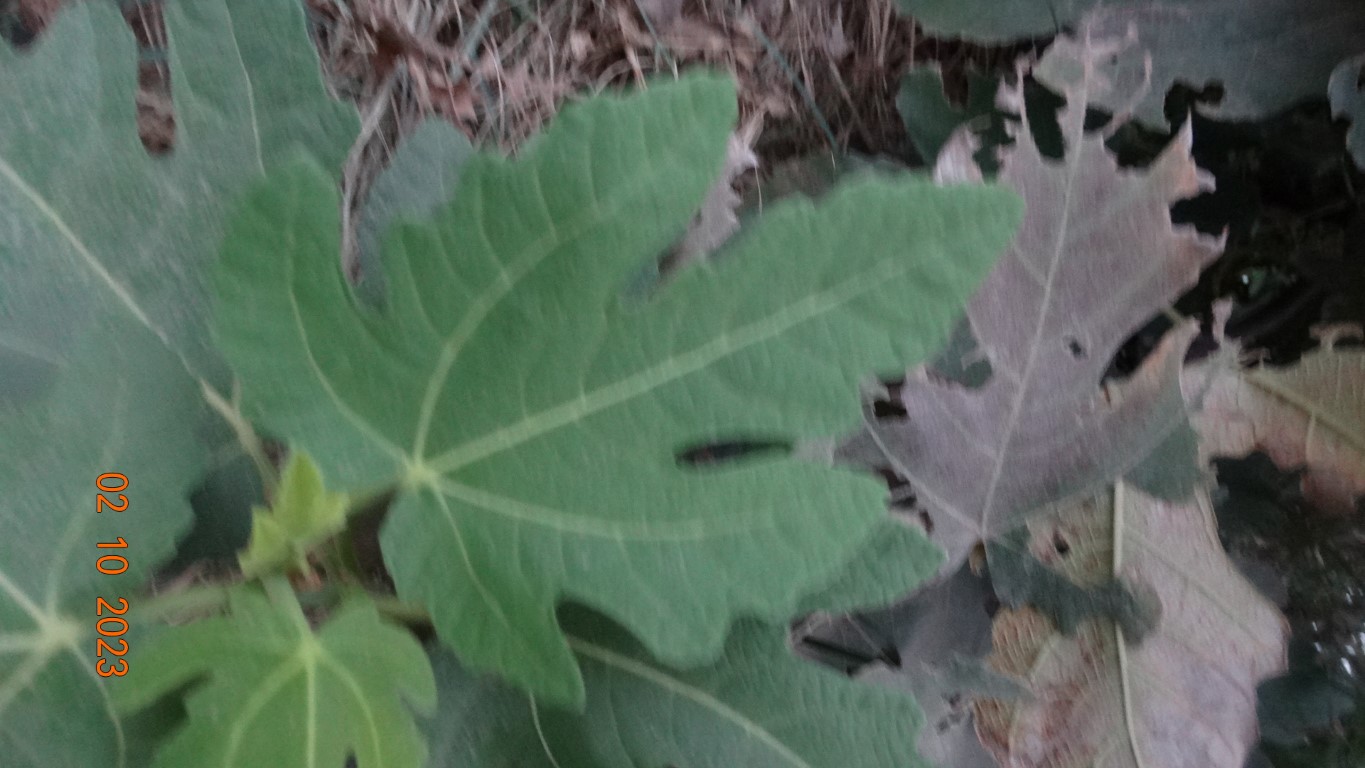
Label: healthy